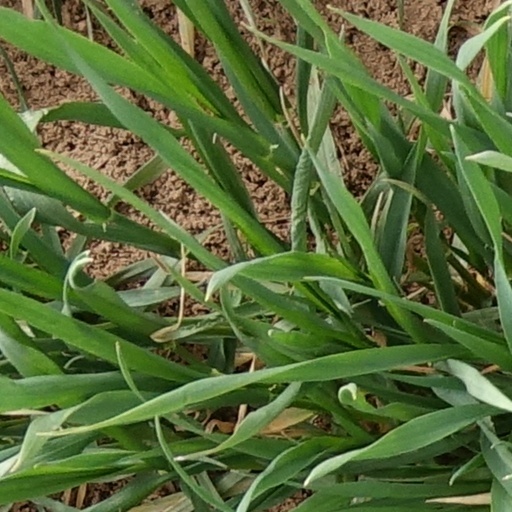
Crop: wheat